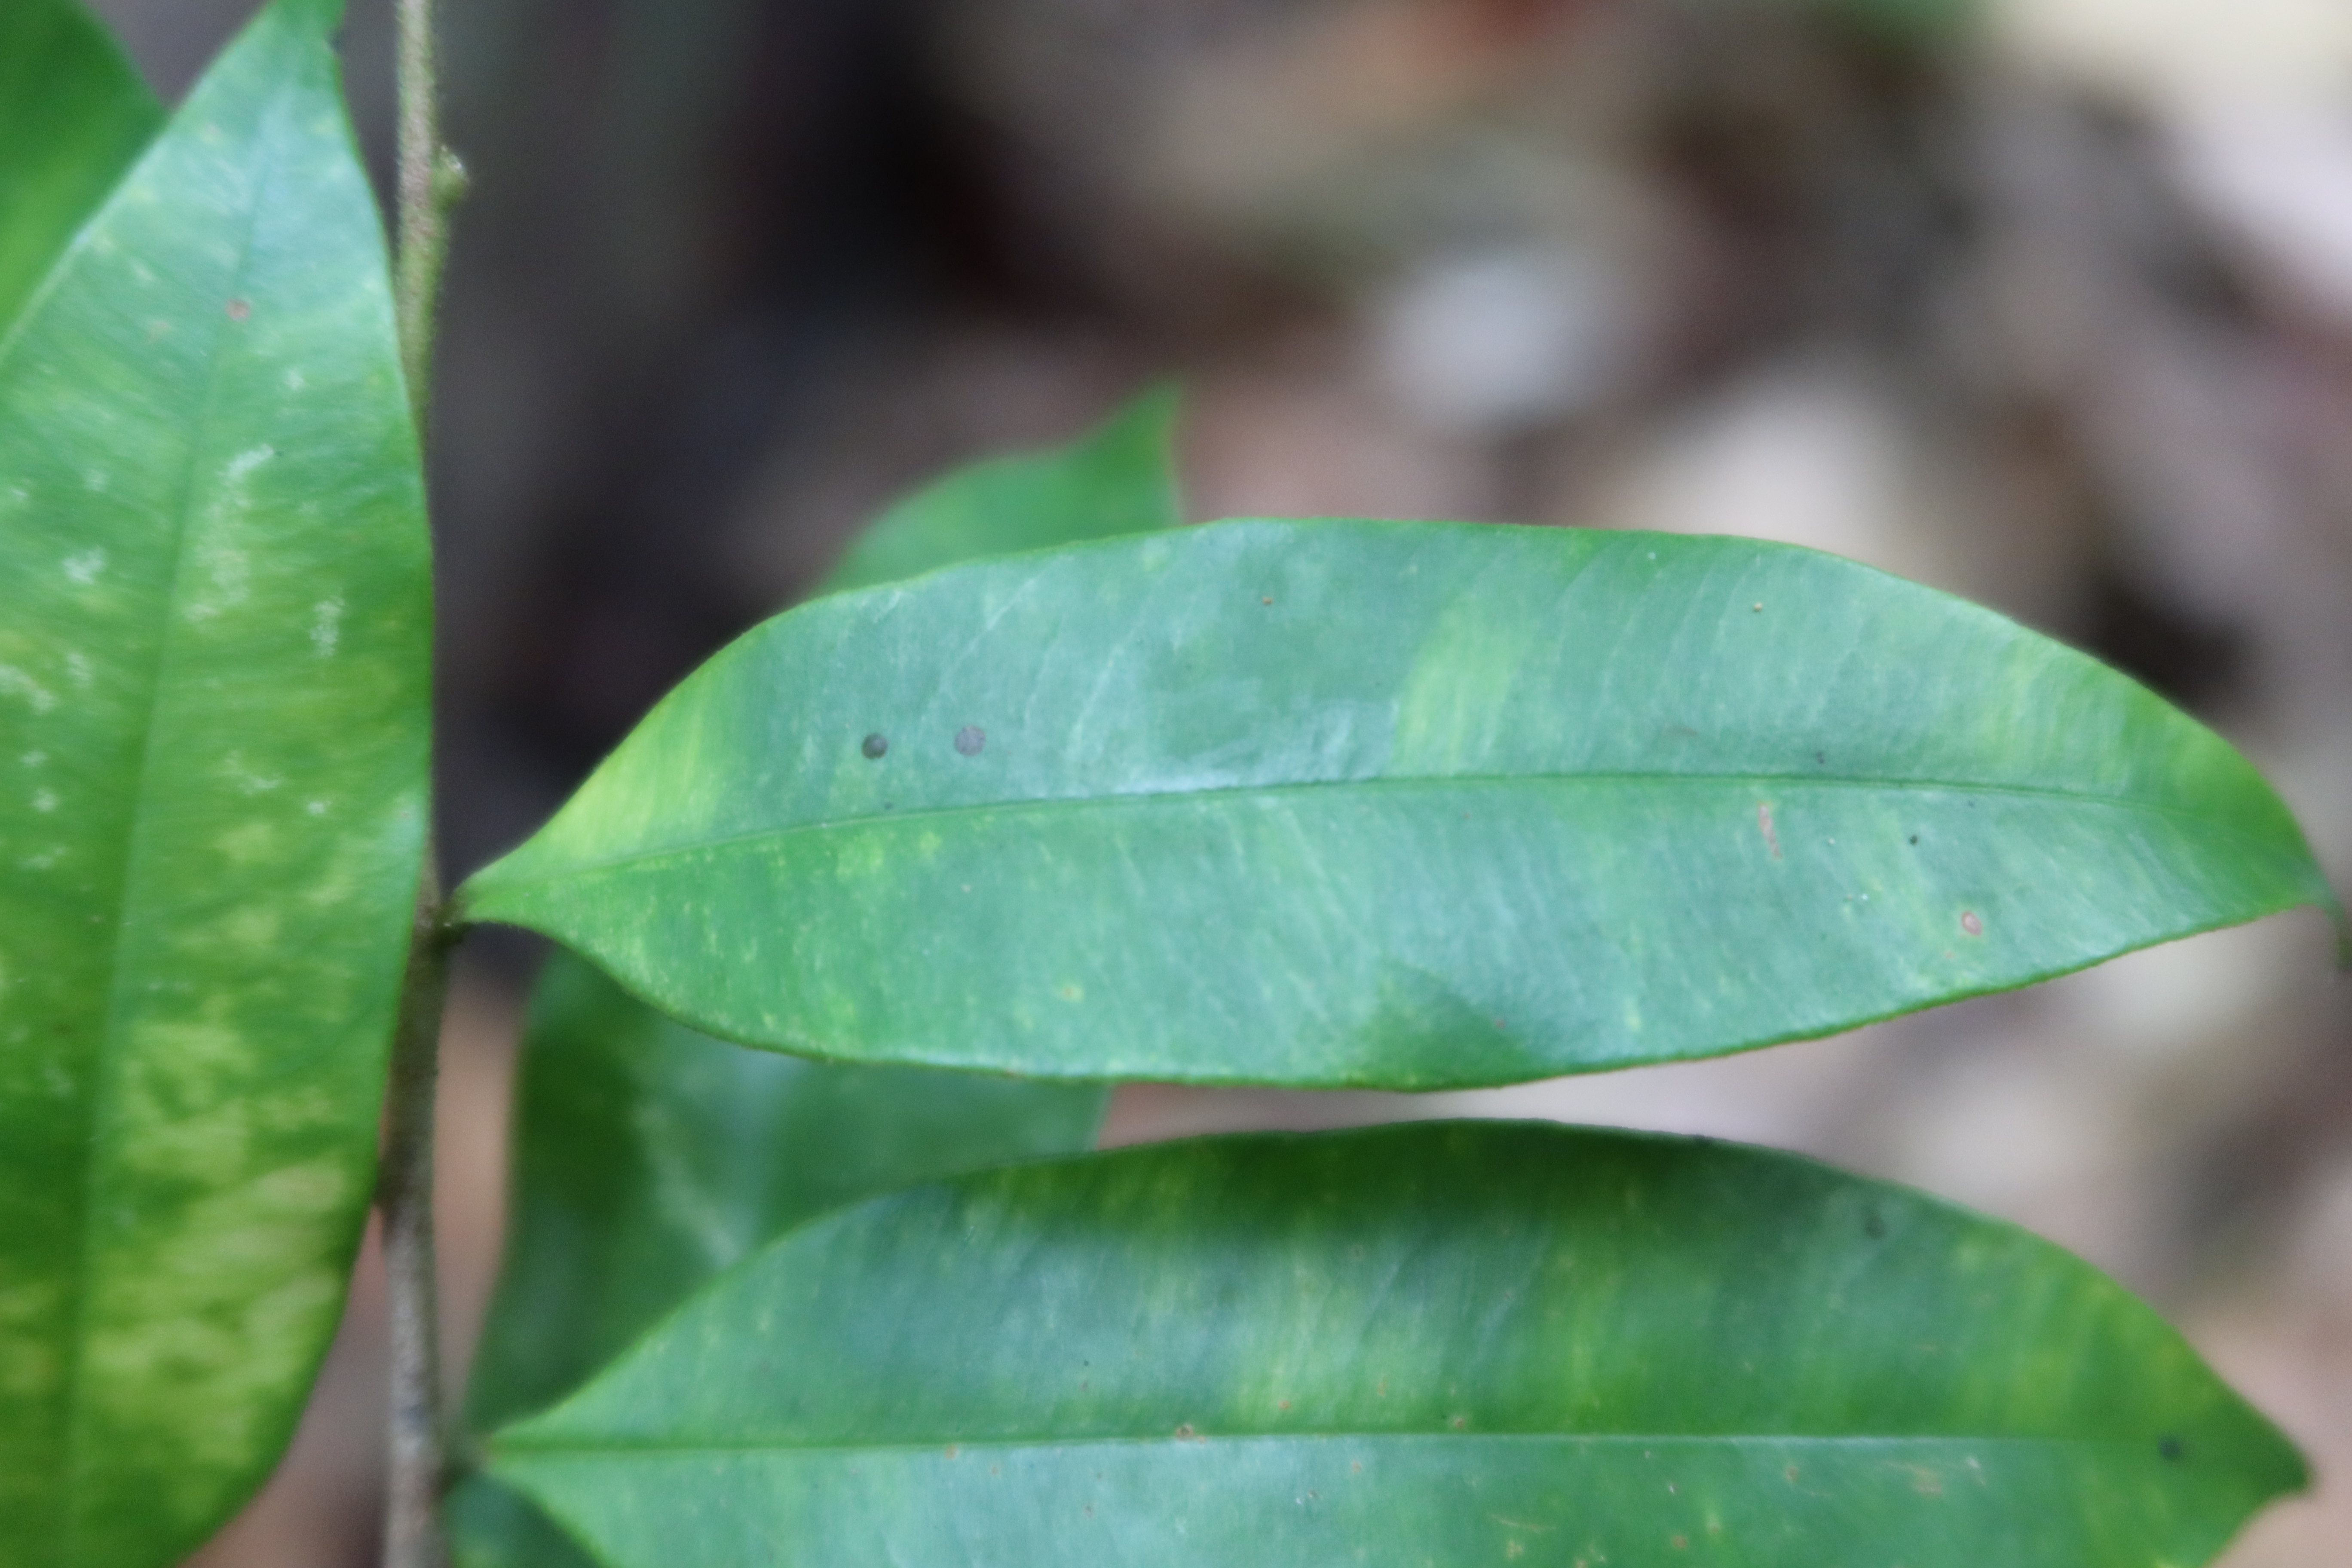
Label: Downy mildew